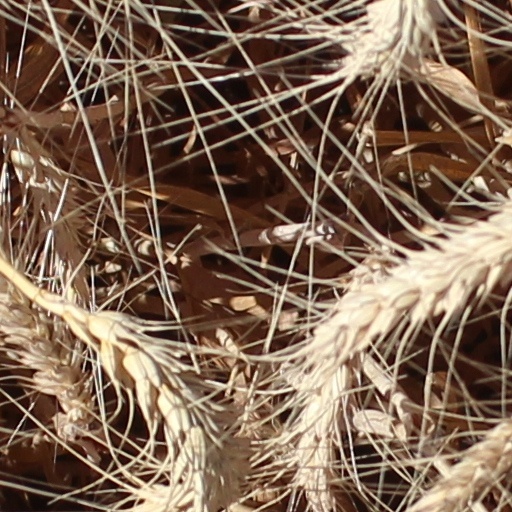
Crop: wheat